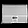
Label: Bag